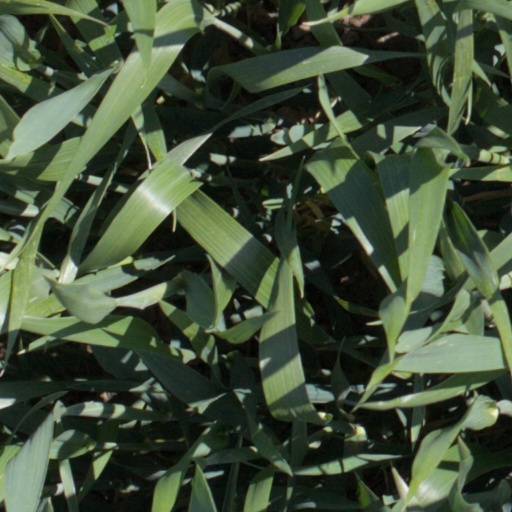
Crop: wheat